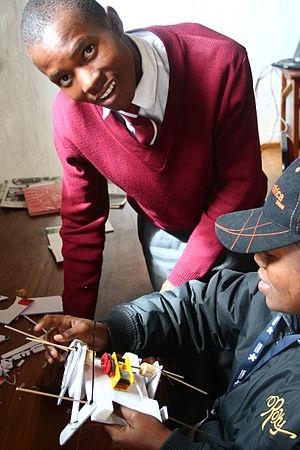
Deux jeunes au festival Scifest Africa en 2008 durant un atelier robotique. L'atelier s'intitulait SolarPod, et les jeunes devaient construire de petits robots à patte, alimentés à l'énergie solaire.